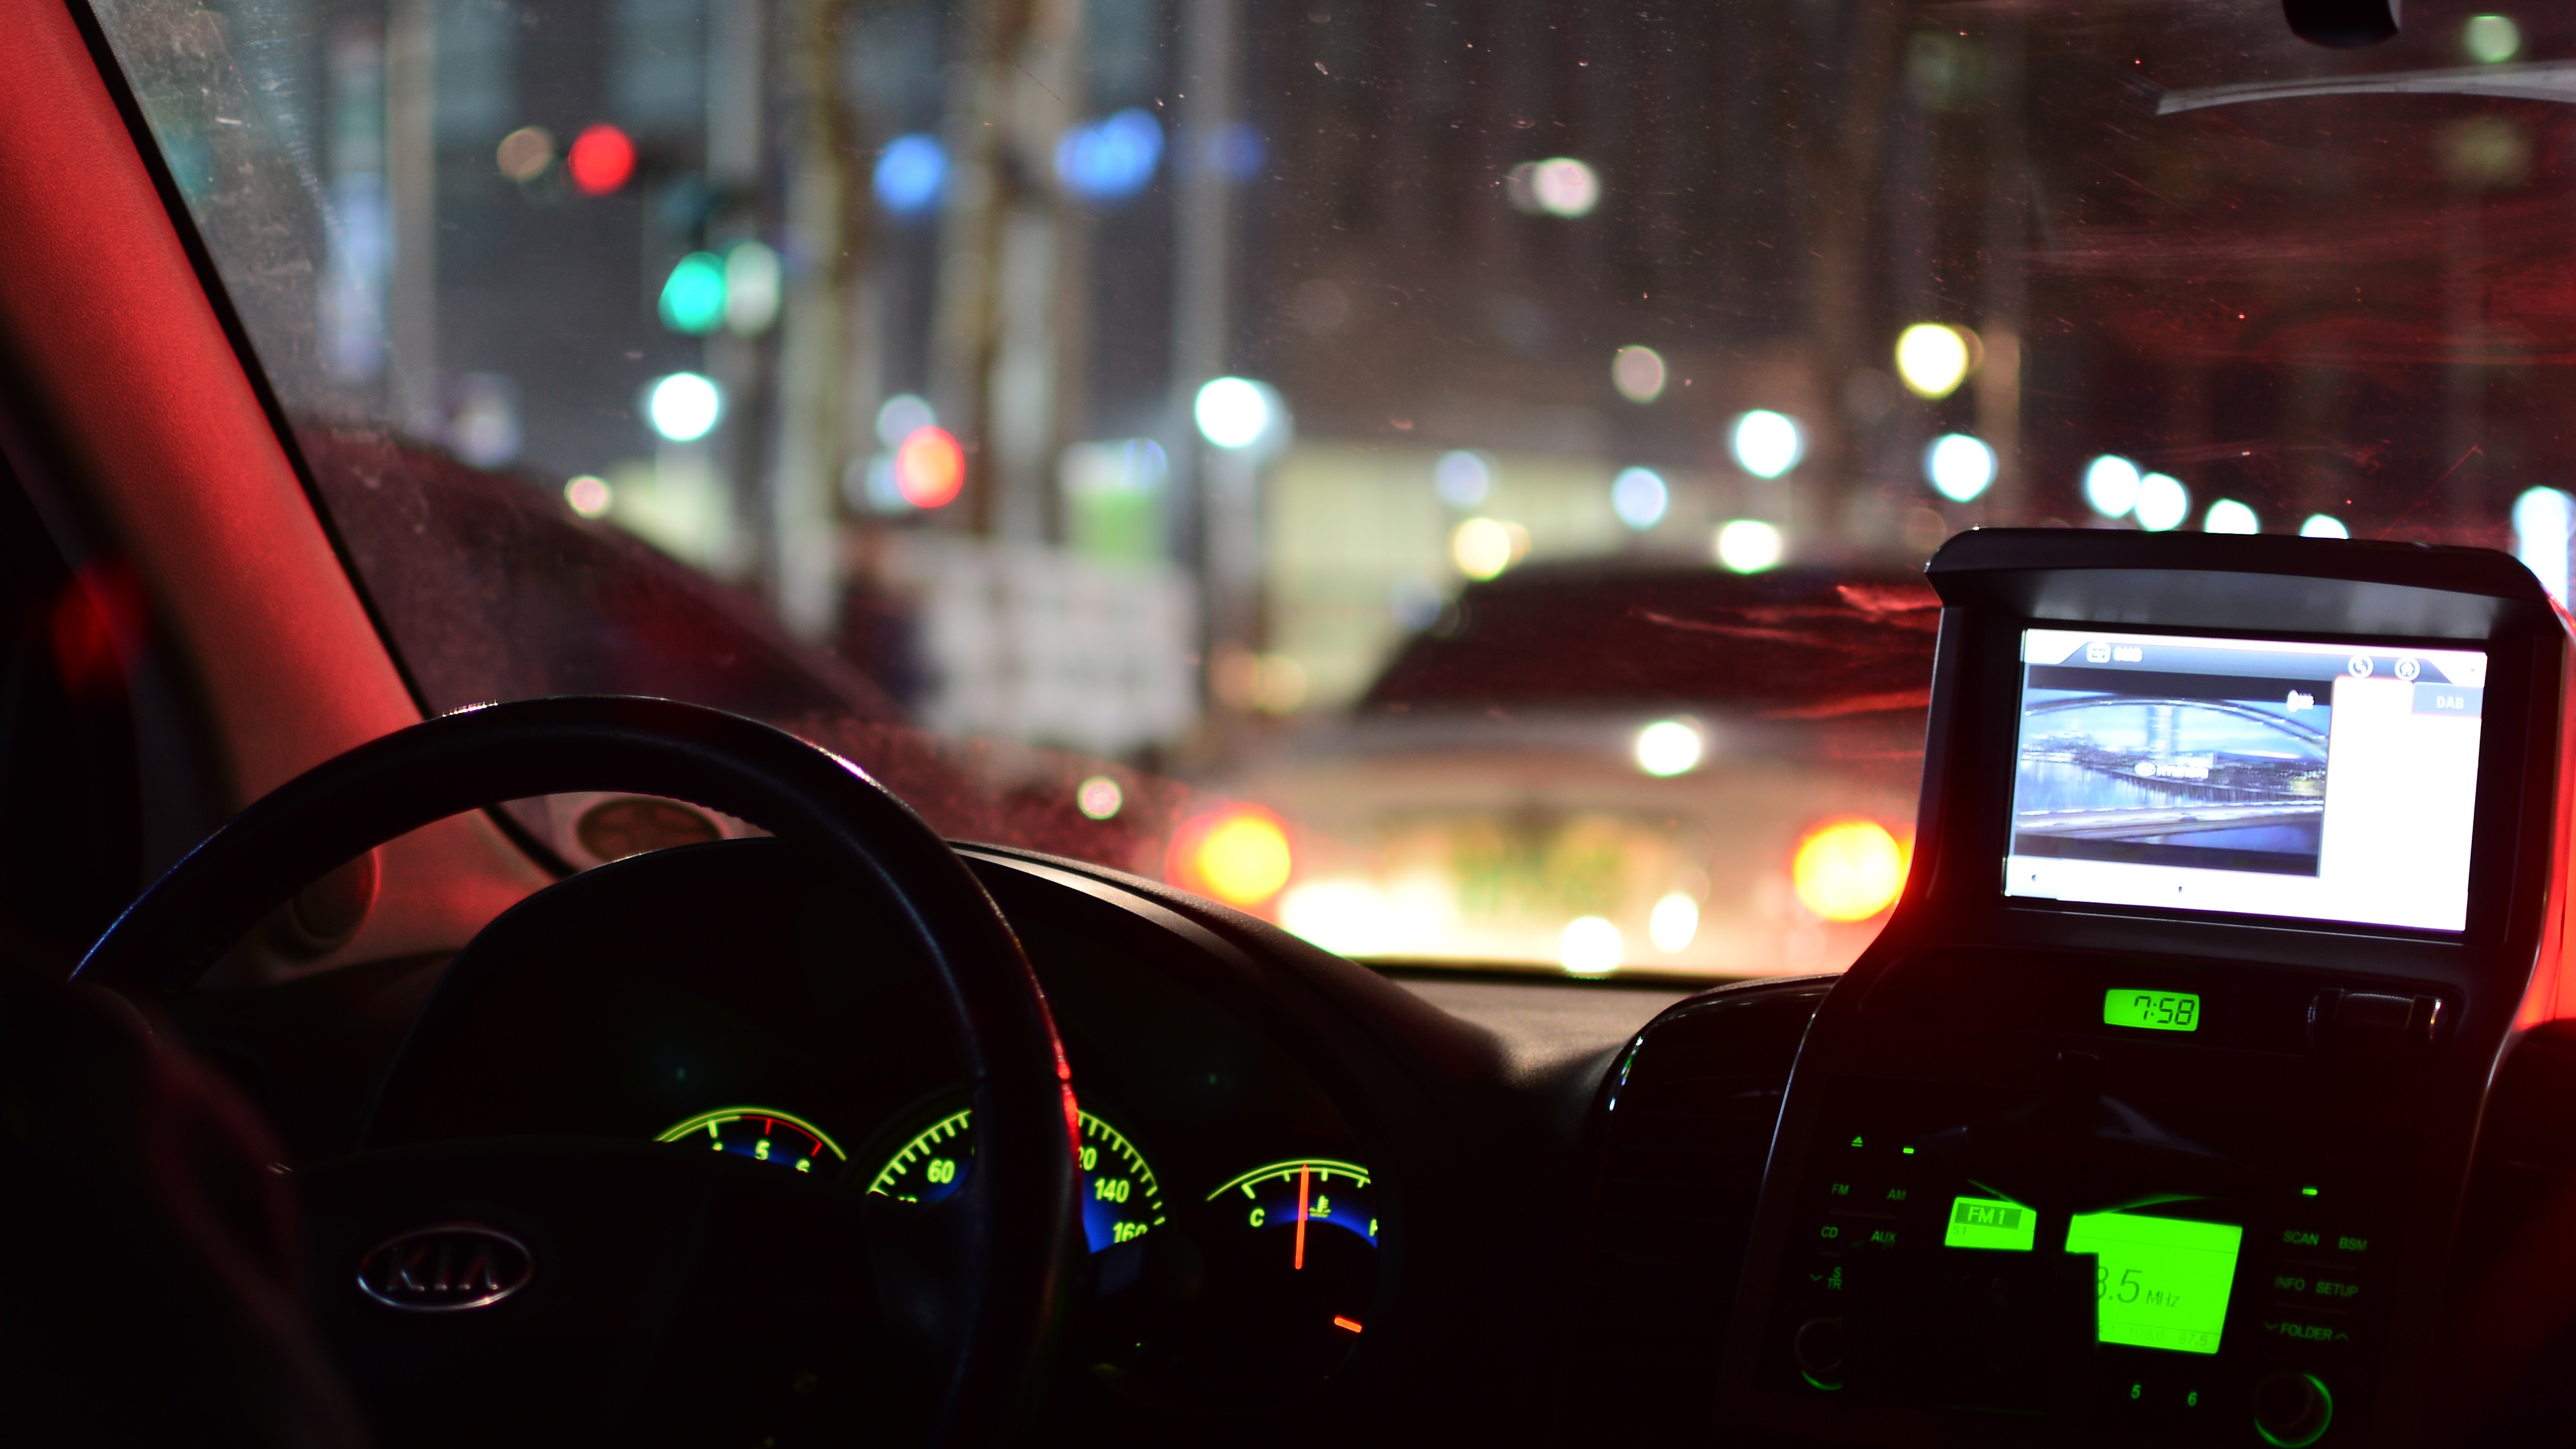
light, bokeh, railroad, road, street, car, night, tea, glass, driving, atmosphere, red, vehicle, color, darkness, nightlife, lighting, neon, in the evening, night view, driveway, screenshot, republic of korea, night landscape, night of korea